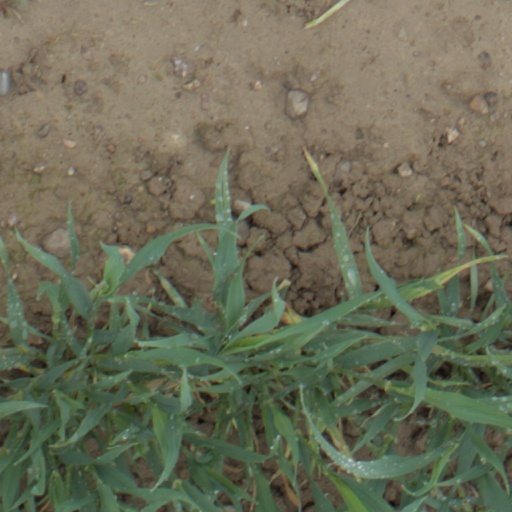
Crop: wheat